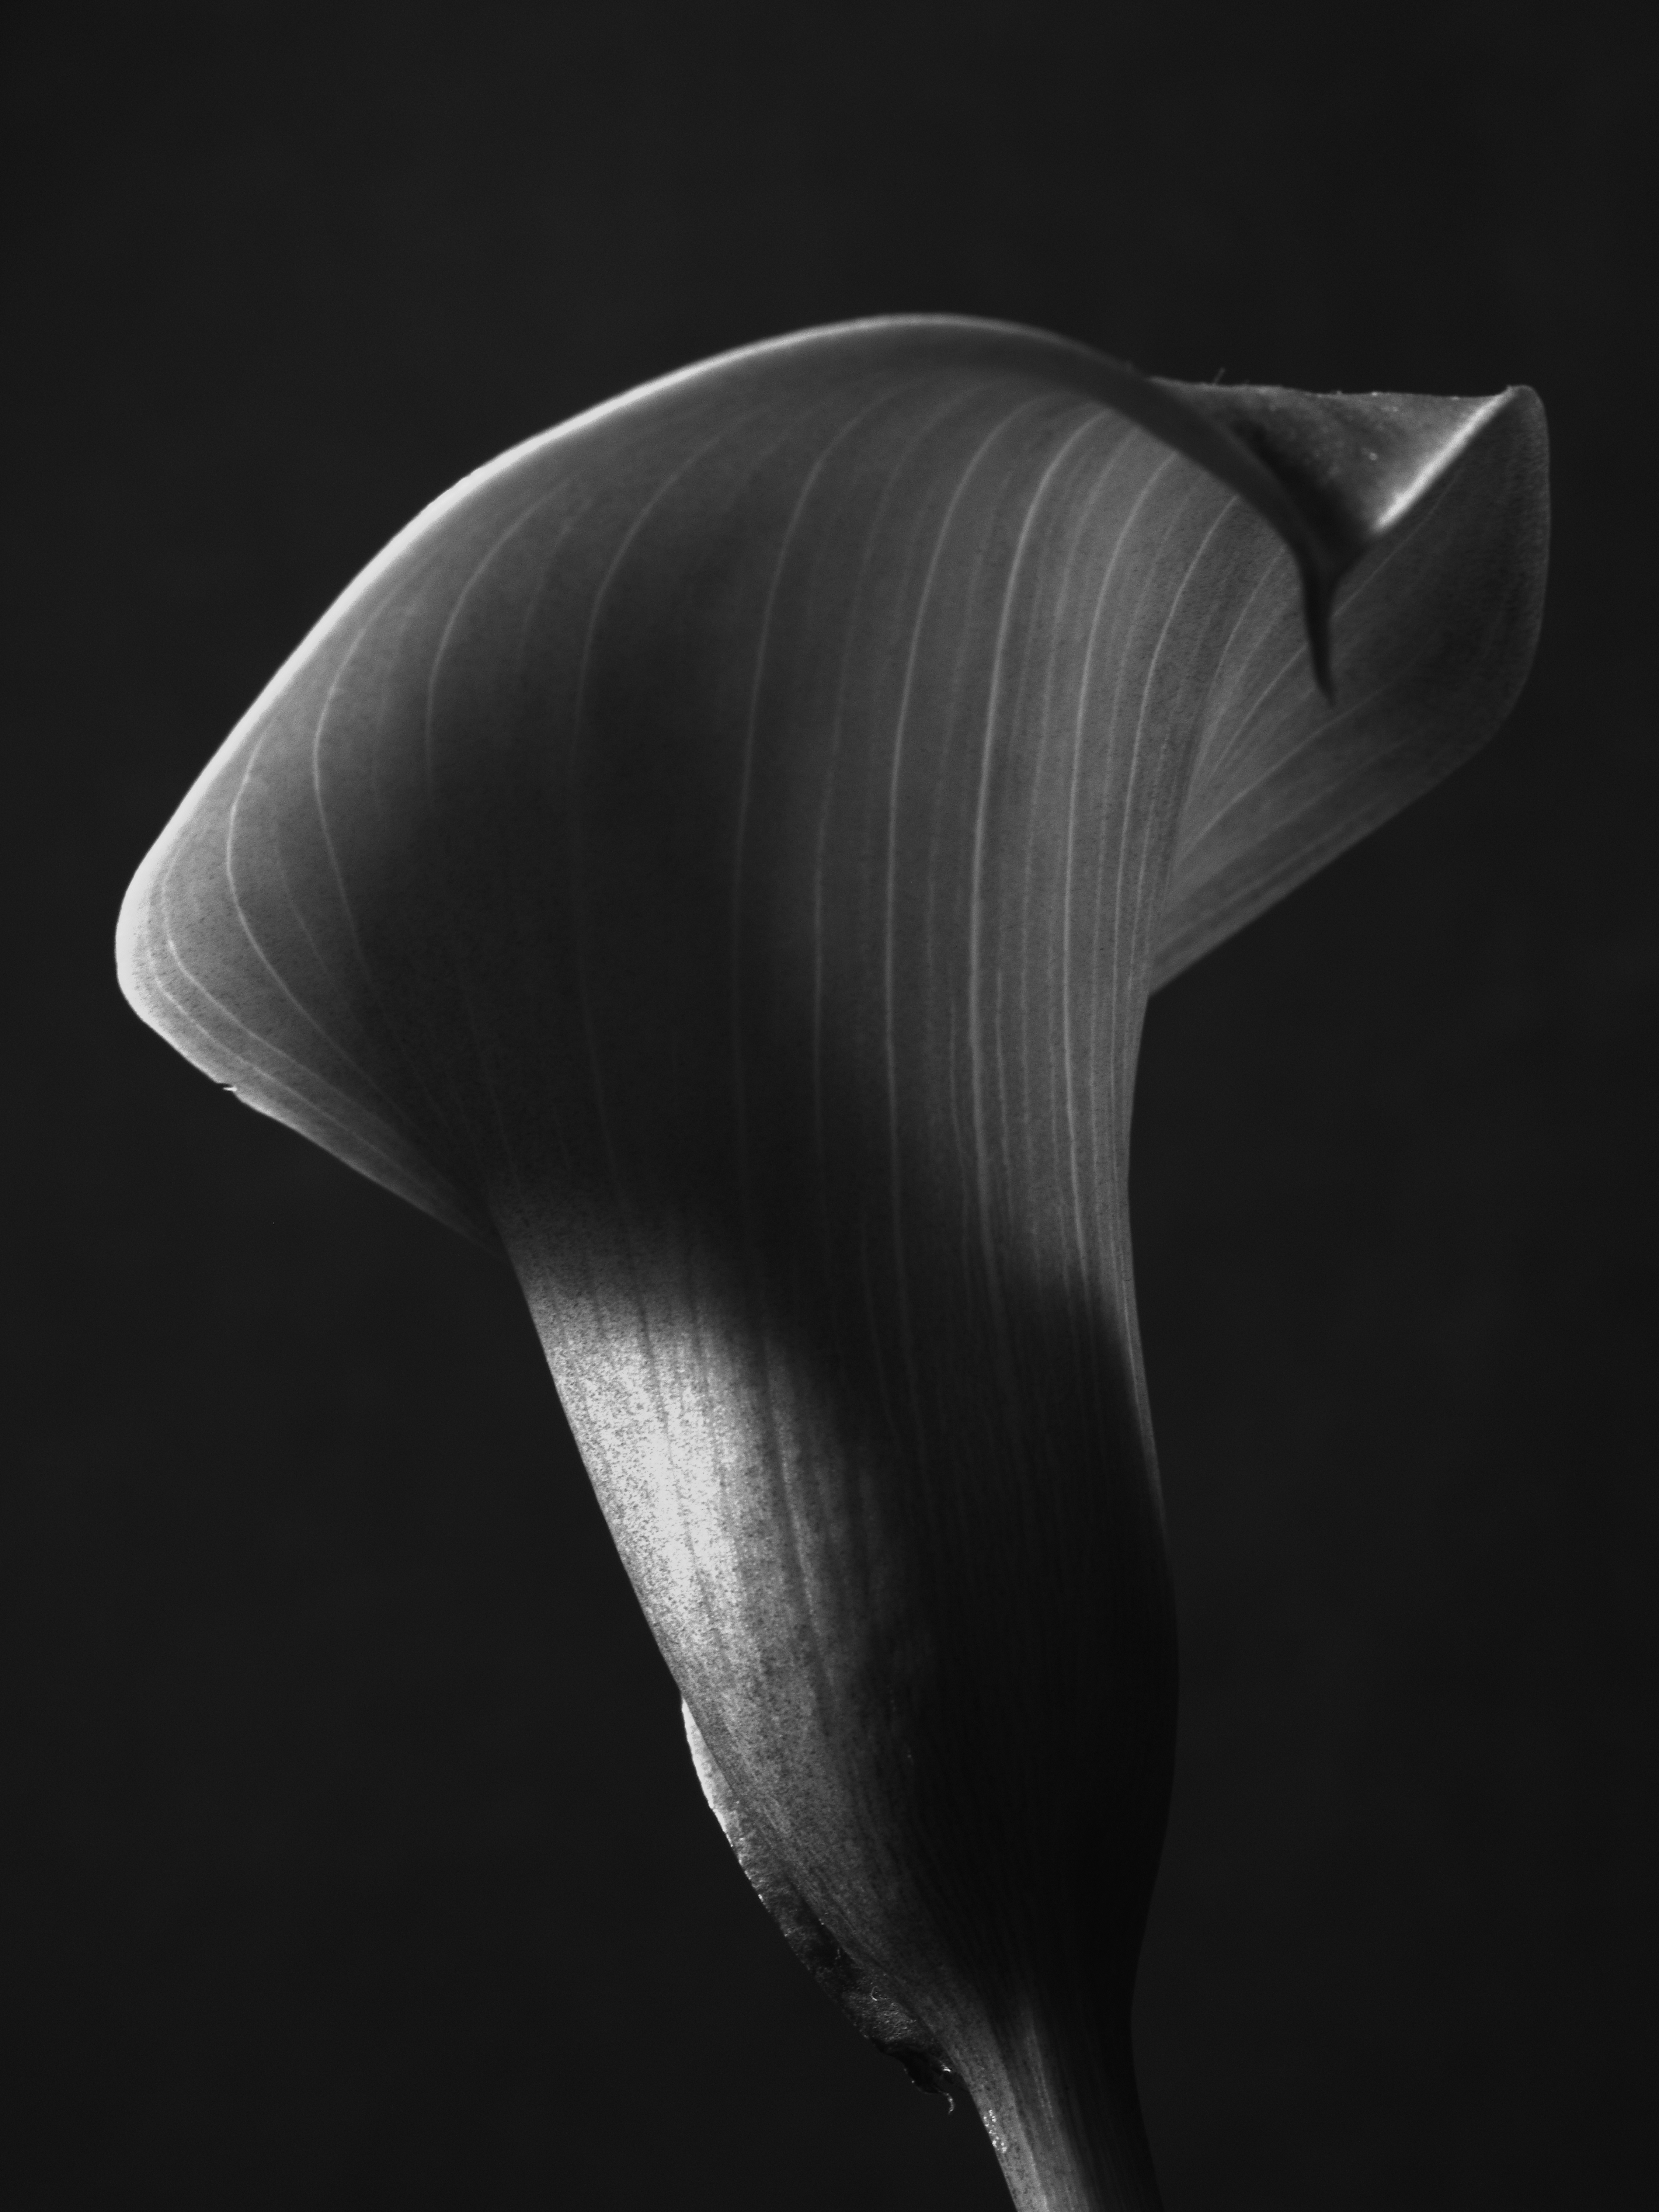
natural, flower, plant, petal, giant white arum lily, terrestrial plant, Tints and shades, flowering plant, Pedicel, darkness, art, monochrome photography, arum, metal, monochrome, macro photography, pattern, plant stem, still life photography, alismatales, still life, lily family, arum family, anthurium